Susette Gontard

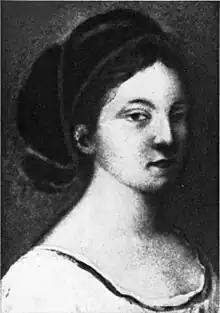
Gontard by Elisabeth Sömmering.

Susette Gontard ("née" Borkenstein; 1769 – 1802), dubbed Diotima by the German poet Friedrich Hölderlin after Diotima of Mantinea, was the inspiration for Hölderlin's novel "Hyperion", published in 1797–1799. She was the wife of Hölderlin's employer, the Frankfurt banker Jakob Friedrich Gontard. It is generally believed that the poet's fatal passion for her contributed to his descent into insanity and ultimate death. Hölderlin and Gontard exchanged a large body of letters, which was preserved and has been published in many editions.